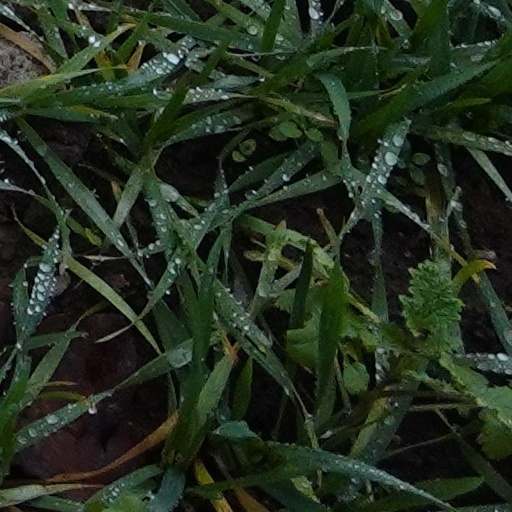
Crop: wheat